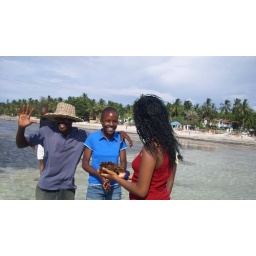
Me my cousin and a Beach boy in a hat